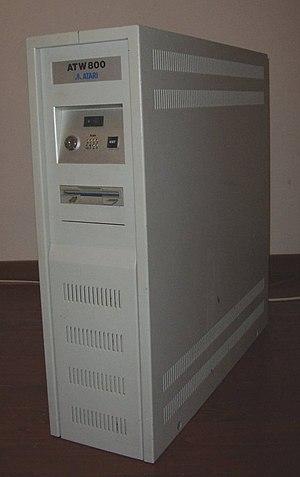
Atari Corporation était une entreprise américaine qui exerce son activité dans le domaine du développement, de la fabrication et de l'édition d'ordinateurs et de consoles de jeux vidéo, fondée en 1984 et disparue en 1996. Atari Corp. est fondée en juillet 1984, lorsque Warner Communications, qui a racheté Atari Inc. à Nolan Bushnell en 1976, vend les divisions informatique domestique et jeu vidéo sur console de Atari Inc. à Jack Tramiel. Les principales productions de Atari Corporation sont les ordinateurs Atari ST, Atari XE, Atari 7800, et les consoles Lynx et Jaguar. En 1996, JTS Corporation rachète Atari Corp. puis débauche des employés Atari Corp. et liquide ses stocks. En 1998, JTS Corp. fait faillite malgré l'apport de liquidité de Atari Corp. et revend des propriétés intellectuelles de Atari Corp. à Hasbro Interactive.